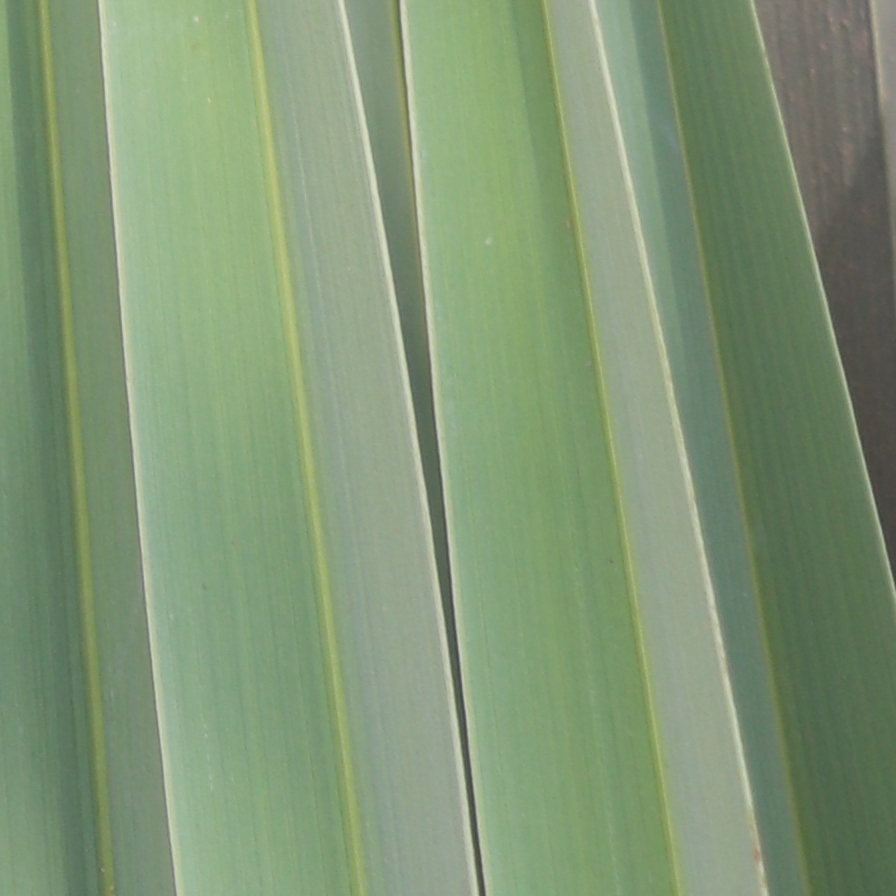
Label: Healthy